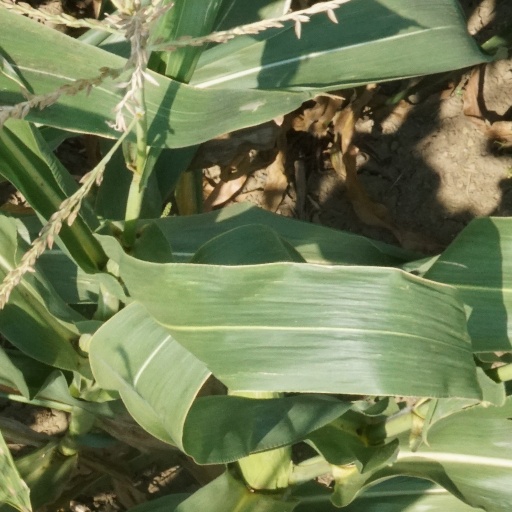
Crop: maize; corn